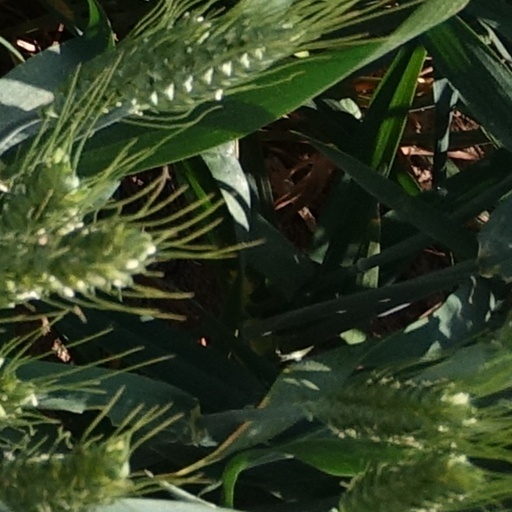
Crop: wheat